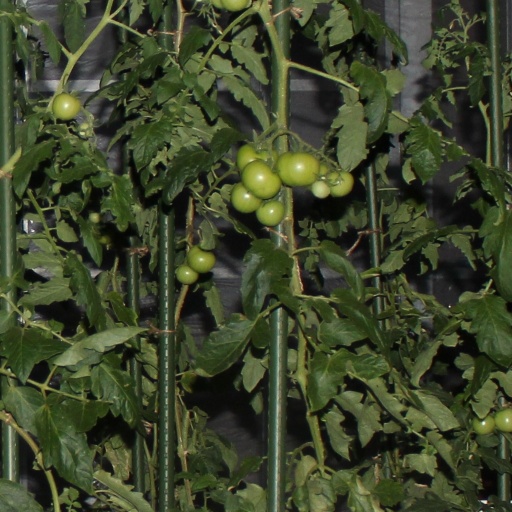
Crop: tomato